METTL26

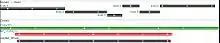
Exon breakdown of C16orf13 transcript variant 1. The AdoMet-MTase domain is also included in the diagram.

METTL26 is located on the short arm of chromosome 16 in humans, in the thirteenth open reading frame. There are five transcript variants of this gene, named 1, 2, 3, 4, and 7. The longest cDNA transcript (transcript variant 1) contains 854 base pairs. This transcript is composed of six exons, all of which contribute to the major superfamily included in the protein, the methyltransferases superfamily. The primary transcript of this gene is 1,919 base pairs long.